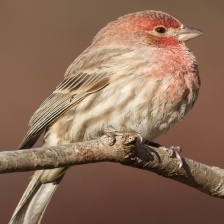
Species: HOUSE FINCH
Scientific name: HAEMORHOUS MEXICANUS
ImageNet parent category: house_finch